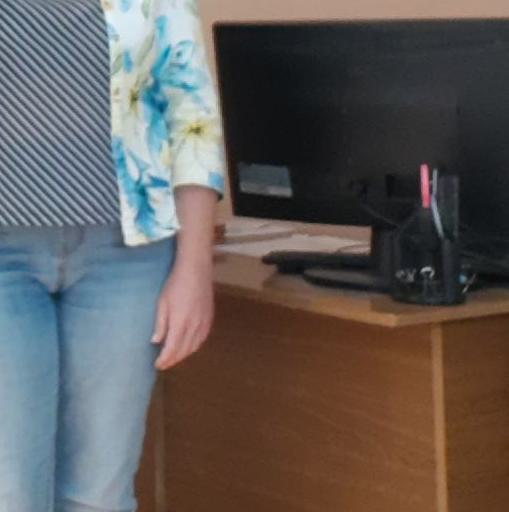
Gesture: no_gesture